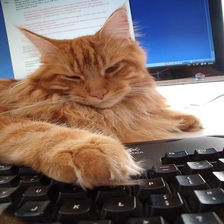
Species: cat
Breed: Maine Coon